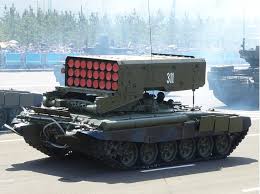
Label: Self Propelled Artillery